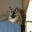
Label: cat